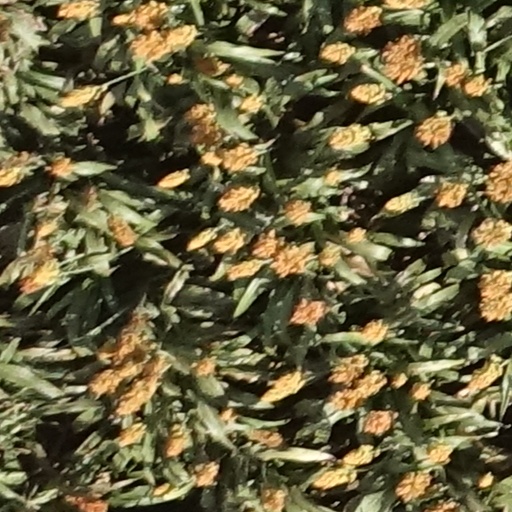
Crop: sorghum